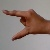
The image shows a hand gesture representing the letter 'Z' in Indian Sign Language.